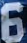
Number: 6